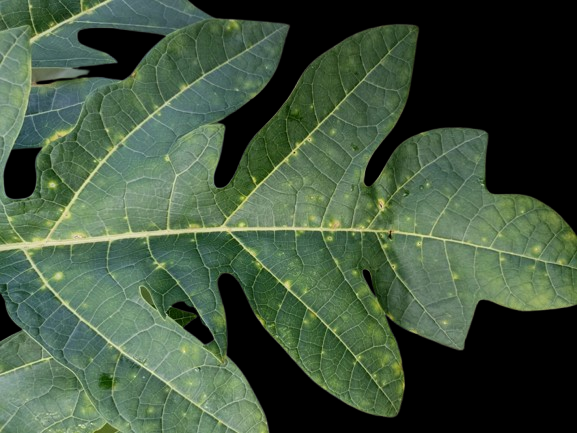
Crop: Papaya
Label: Pathogen_symptoms